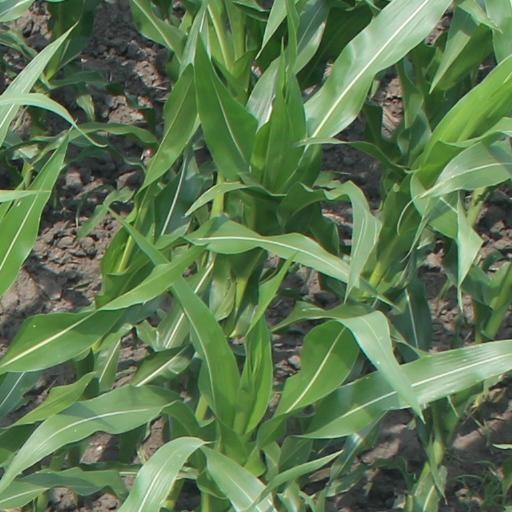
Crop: maize; corn